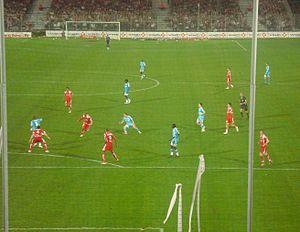
L'Olympique de Marseille s'aligne pour la saison 2006-2007 en Ligue 1, en Coupe de France, en Coupe de la Ligue ainsi qu'en Coupe Intertoto qui leur permettra de se qualifier en Coupe UEFA.